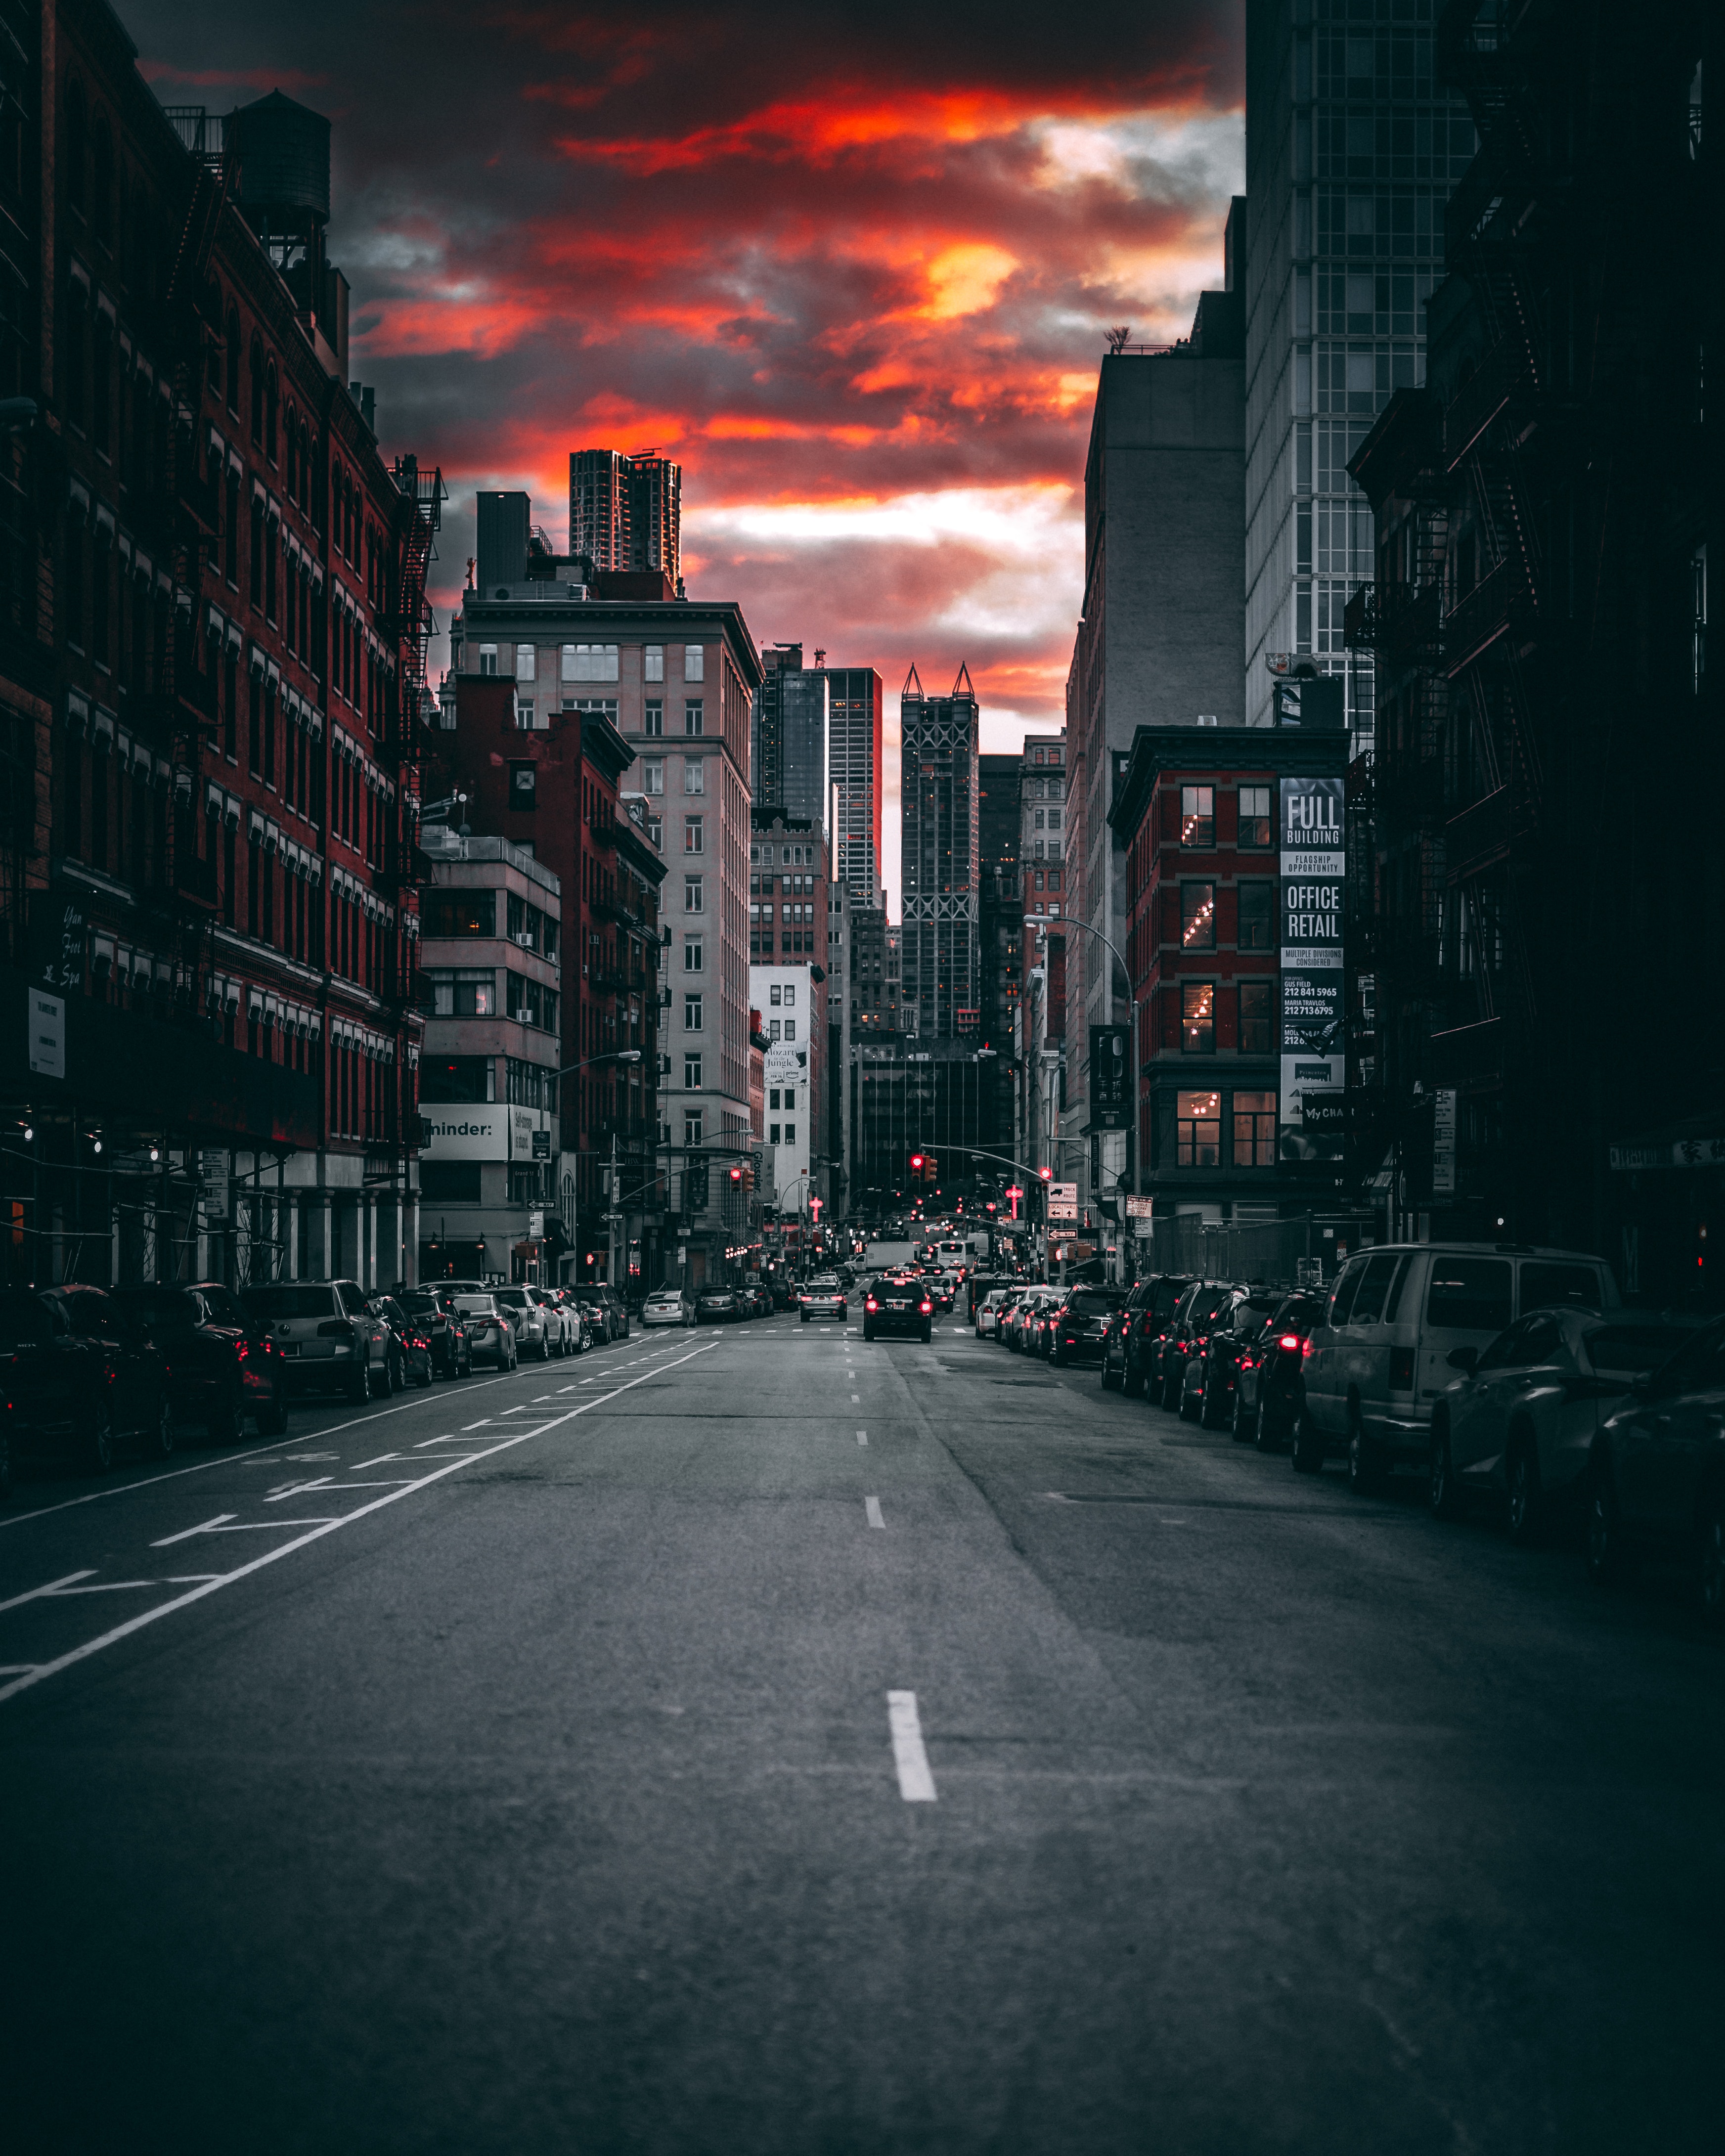
sky, urban area, metropolitan area, city, metropolis, red, street, cityscape, road, human settlement, downtown, daytime, cloud, architecture, light, town, night, dusk, morning, snapshot, evening, infrastructure, skyscraper, lighting, building, lane, line, neighbourhood, darkness, sunset, thoroughfare, skyline, tower block, road surface, photography, Tints and shades, asphalt, Colorfulness, nonbuilding structure, traffic, meteorological phenomenon